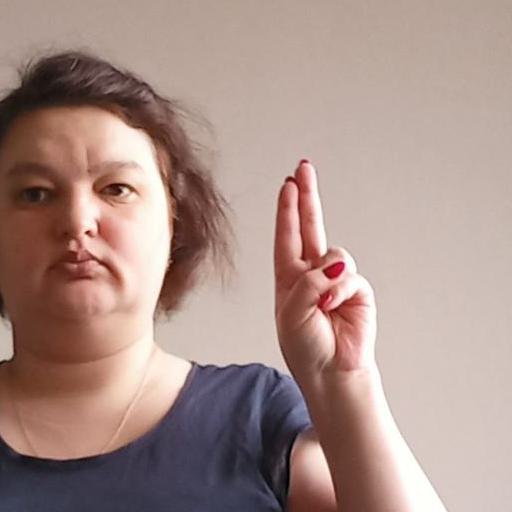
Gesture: two_up